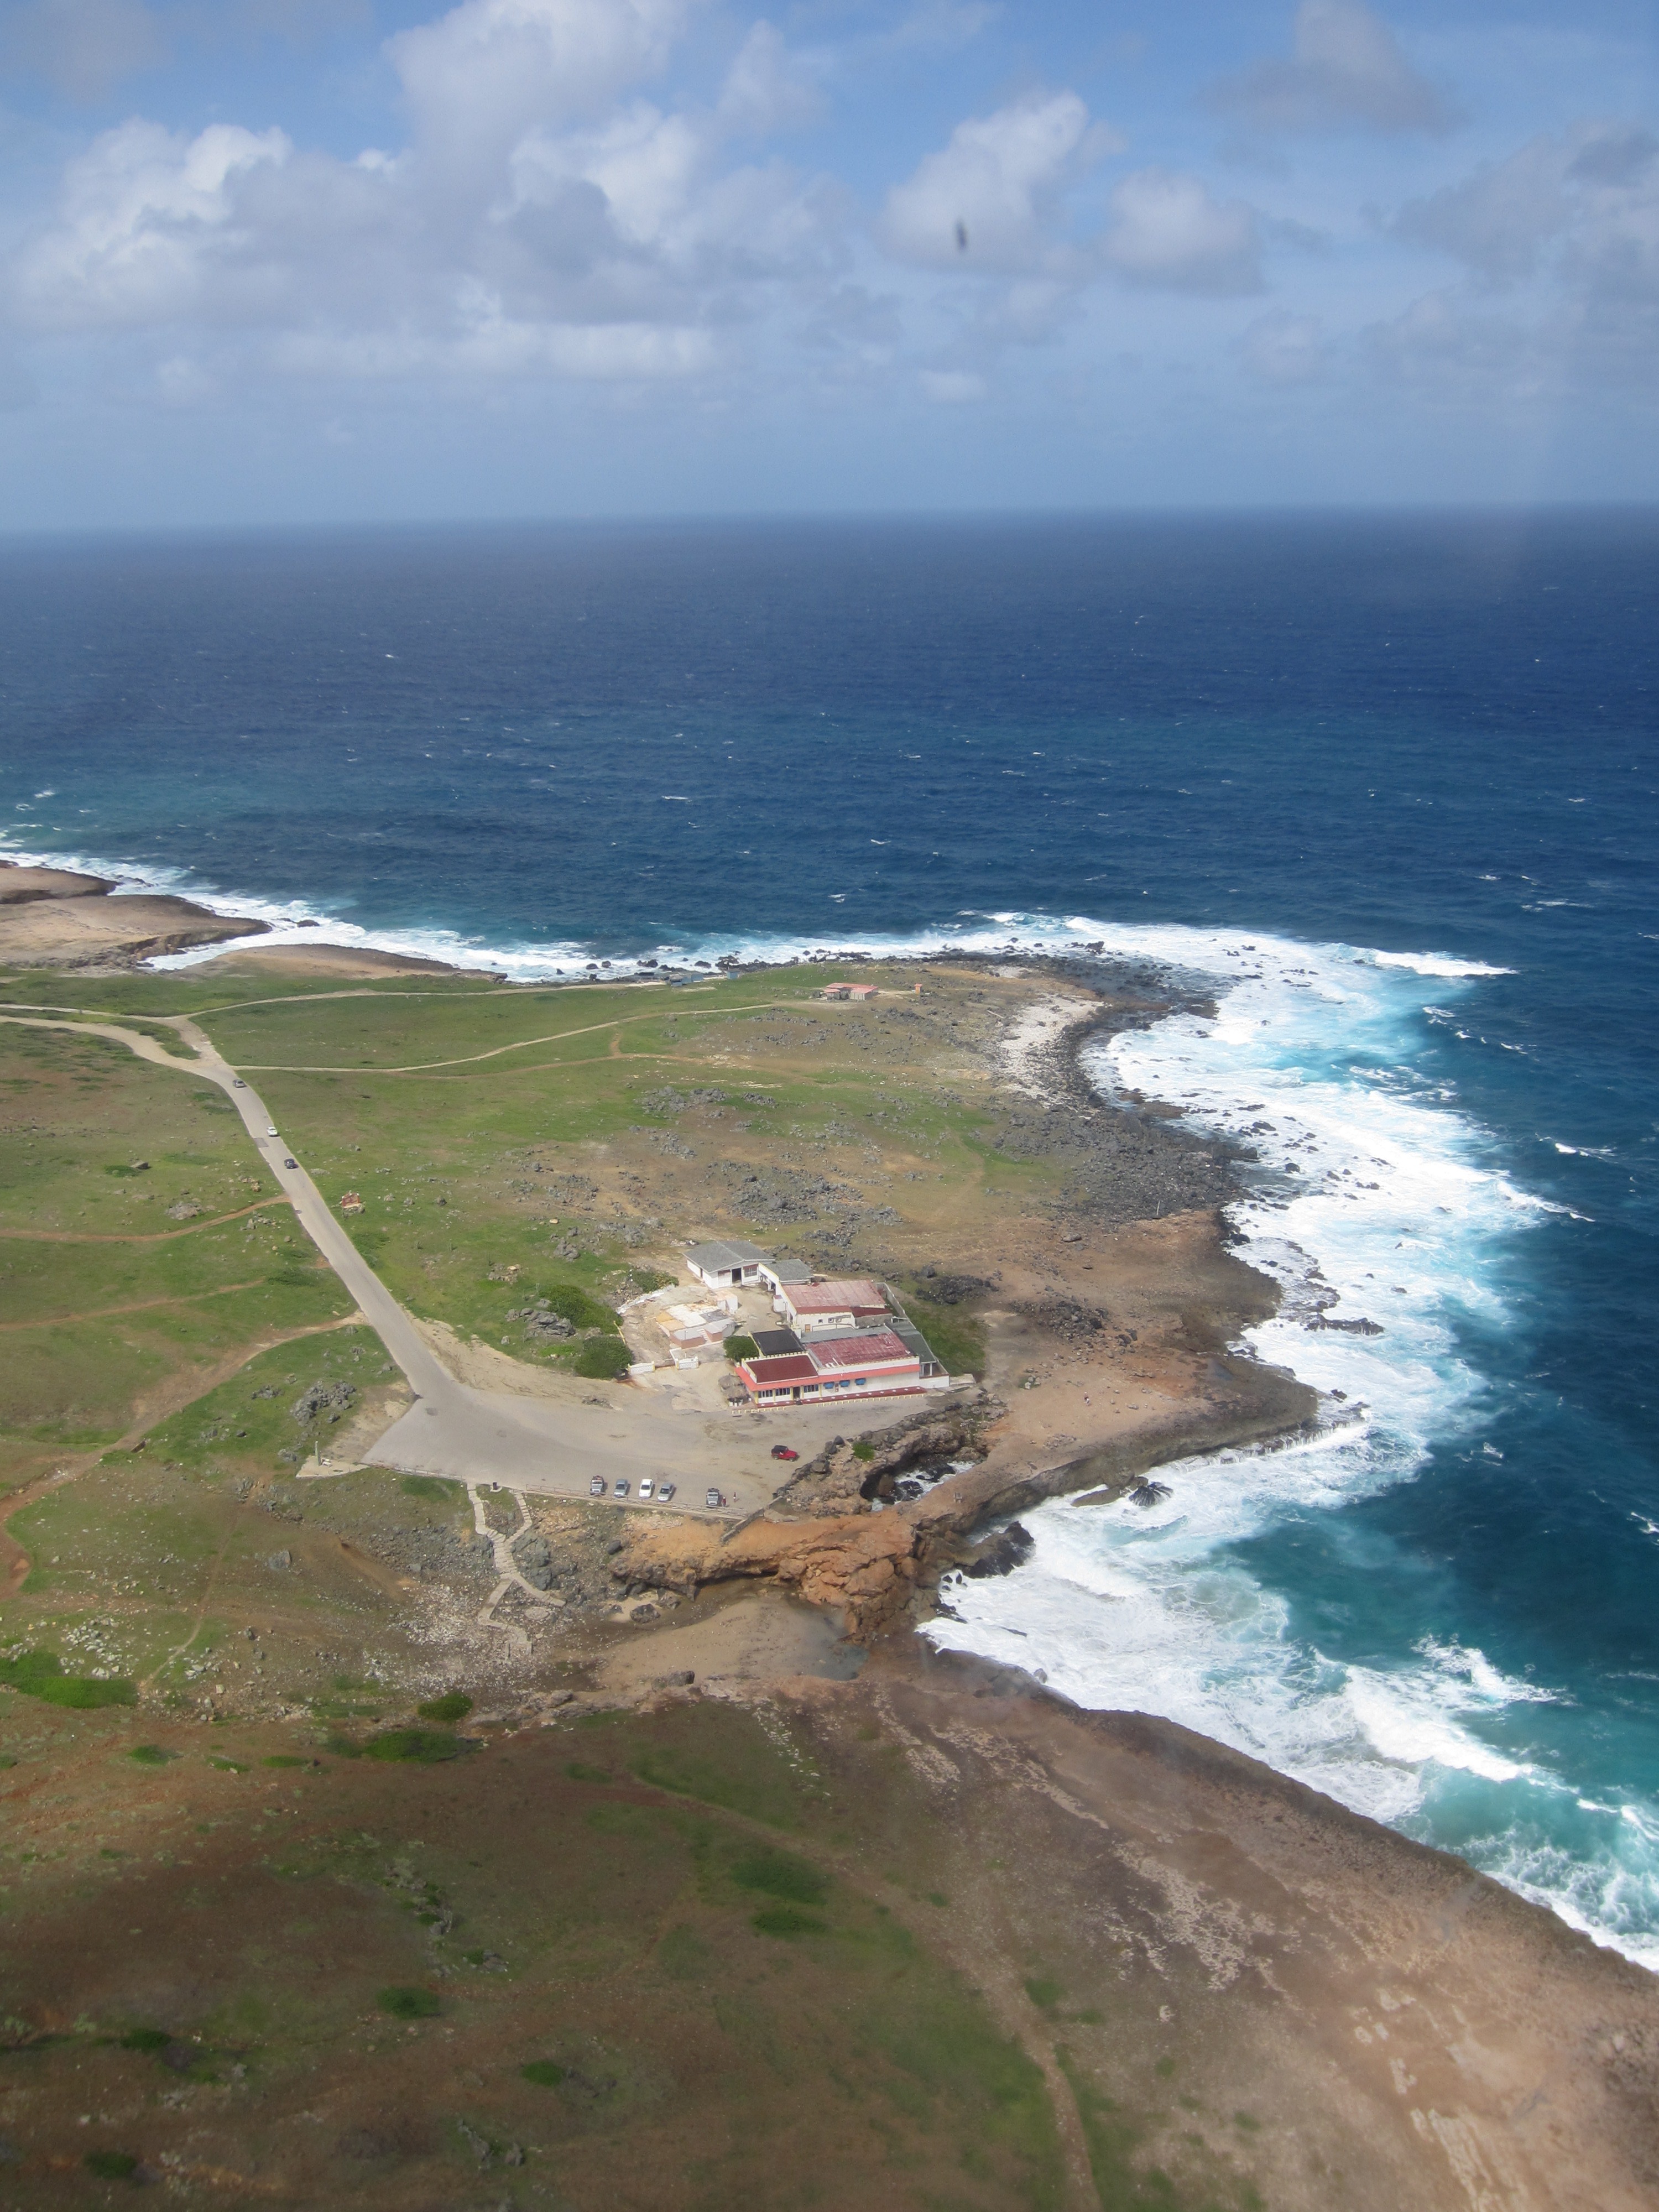
beach, sea, coast, water, sand, ocean, horizon, shore, wave, view, vacation, cliff, cove, flight, bay, island, blue, helicopter, terrain, body of water, caribbean, aruba, cape, antilles, islet, landform, aerial photography, netherlands antilles, abc islands, wind wave